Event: Nepal Earthquake
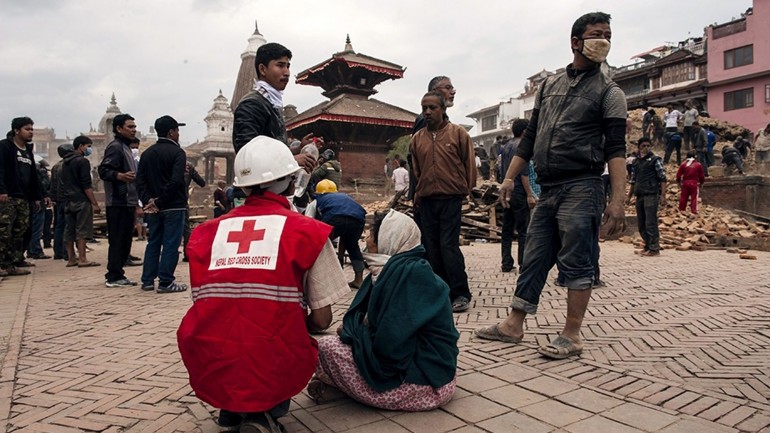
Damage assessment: damage